Breda Ba.33

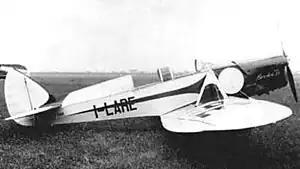
Ba.33

The Breda Ba.33 was an Italian light sport aircraft designed and built by the Breda company.